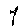
Label: 1